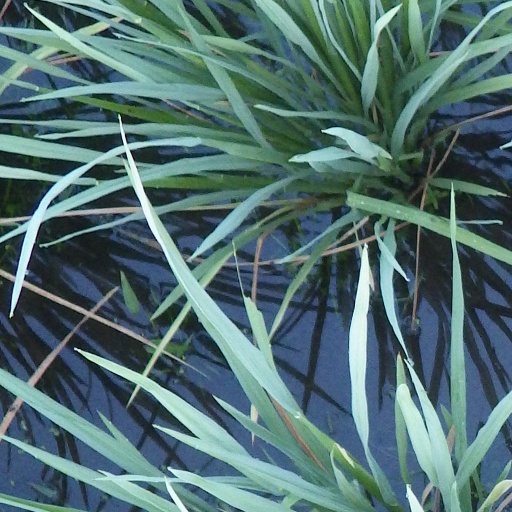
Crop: rice